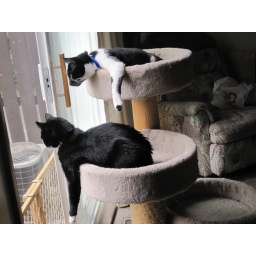
Ben and Chairman Meow in the cat tree